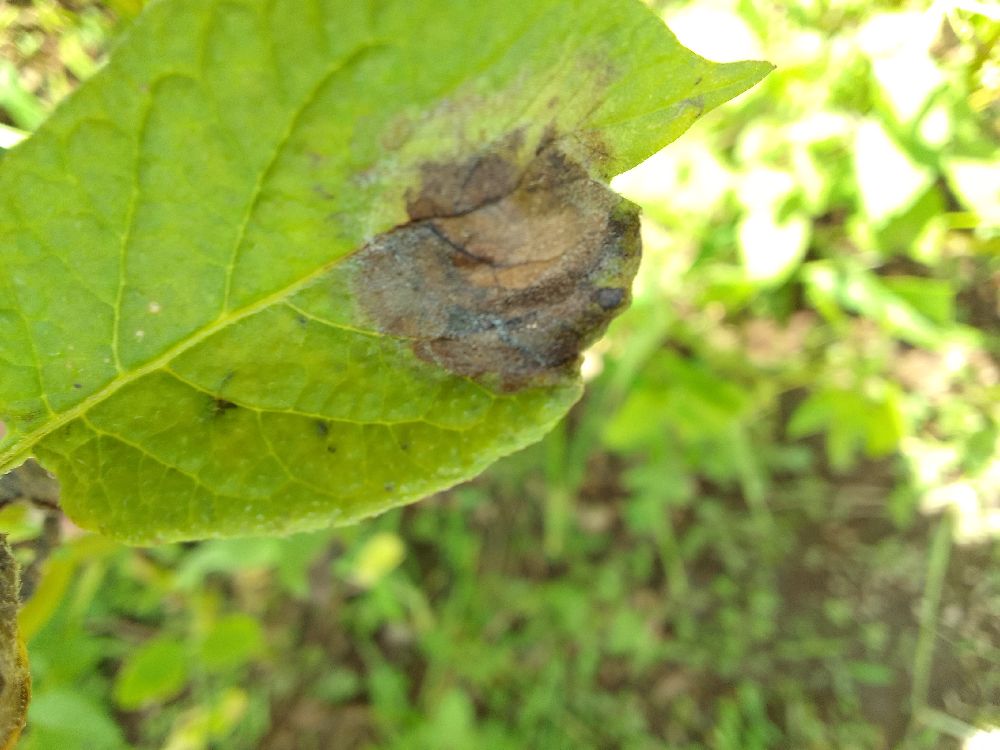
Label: Late blight